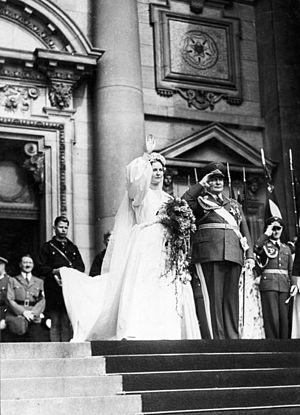
Hermann Göring, ou Goering, est un militaire, homme politique et criminel de guerre allemand, dirigeant de premier plan du parti nazi et du gouvernement du Troisième Reich.
Emmy Göring, née Emma Johanna Henny Sonnemann le 24 mars 1893, morte le 8 juin 1973, est une comédienne allemande des années 1920 et 1930.
La condition féminine sous le Troisième Reich se caractérise par une politique visant à cantonner les femmes dans un rôle de mère et d'épouse et de les exclure de tout poste à responsabilité, notamment dans les sphères politiques ou universitaires. Si la politique nazie tranche nettement avec l'évolution émancipatrice de la république de Weimar, elle se distingue également de l'attitude patriarcale et conservatrice de l'Empire allemand. Depuis les réunions publiques électrisant des foules féminines, l'embrigadement des femmes au sein des organisations-satellites du Parti nazi, comme la Bund Deutscher Mädel ou la NS-Frauenschaft, est généralisé afin d'assurer la cohésion de la « communauté du peuple ».